Scott Patterson (skier, born 1992)

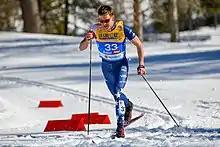
Scott Patterson during the World Championships in Seefeld in Tirol, Austria, in February 2019

Scott Patterson (born January 28, 1992) is an American cross-country skier. He competed in the 2018 Winter Olympics and 2022 Winter Olympics. He skied for South Anchorage High School, where he was a three-time Alaska State skimeister. He then skied for the University of Vermont along with his sister, Caitlin. Currently, he represents Alaska Pacific University professionally and the US Ski Team. Most recently, he placed 10th at the World Championships 50k Classic race in Obersdorf, Germany.